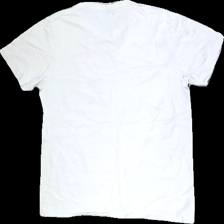
View: back
Type: T-shirt
Category: Ladies
Brand: Not in the list
Brand text on label: Clique
Colors: White, Grey
Material: 100% cotton
Pattern: Logo print
Cut: Regular, C-collar
Size: S
Stains: Minor
Smell: Minor
Price range: <50
Recommended usage: Export